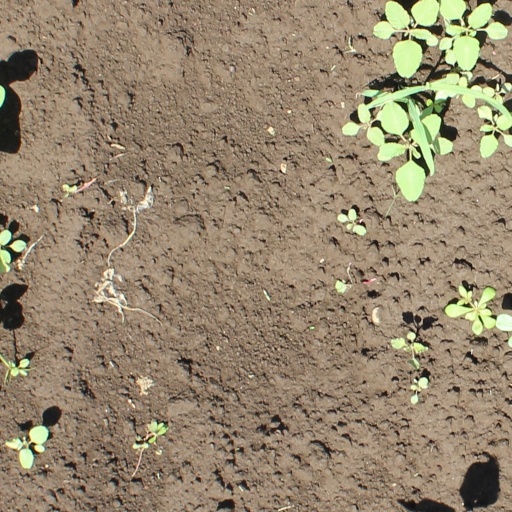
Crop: soybean